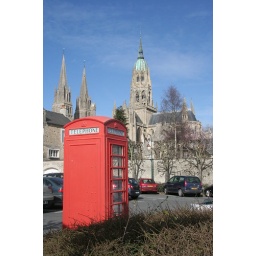
Here is a red telephone box set against the backdrop of Bayeux Cathedral